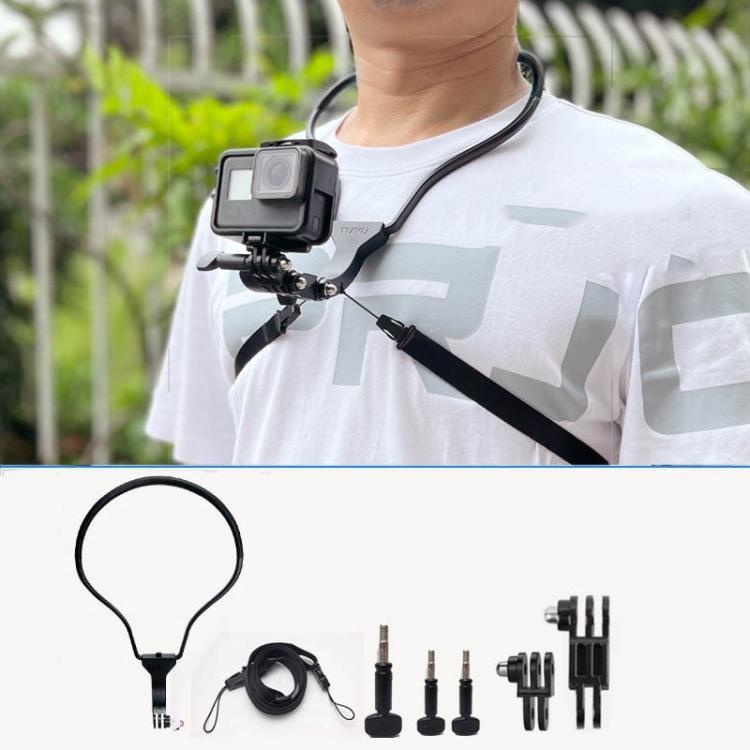
Soporte para cuello de cámara TUYU Soporte para correa de pecho para teléfono móvil para grabación de video // POV, especificaciones: estándar (negro)
1. Actualice el soporte para colgar en el cuello tipo correa, que es más adecuado para una gama más amplia de aplicaciones y no temblará durante los deportes. 2. Diseño de extensión curva, puedes ver la pantalla del teléfono en tiempo real 3. De acuerdo con el diseño aerodinámico del cuello, se subcontrata con silicona, que se adapta a la curvatura del cuello y no lo estrangula. 4. Diseño de bloqueo rápido de circuito cerrado, fácil de instalar y desmontar 5. Se aceptan disparos tanto horizontales como verticales (los disparos verticales deben estar equipados con un soporte adaptador de disparo vertical) 6. Libera tus manos para satisfacer las necesidades de varias escenas de rodaje. 7. Rango de ajuste del cinturón fijo: 73 CM-132 CM 8. Utilizando material de PC de alta calidad, el producto es fuerte y duradero/buena dureza.
Brand: KYRIOS
Category: Cameras & Optics > Camera & Optic Accessories > Camera Parts & Accessories > Camera Straps > Neck Straps